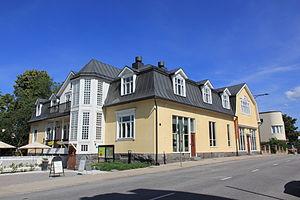
La littérature finlandaise est la littérature écrite en Finlande ou en finnois ou par des Finlandais ou des diasporas finlandaises.